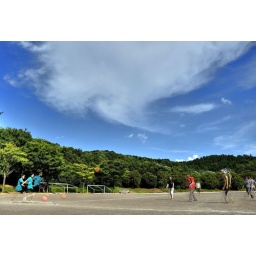
Kickball under the blue sky